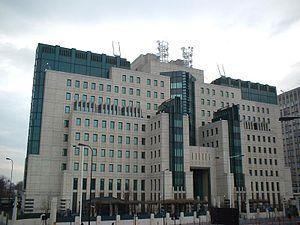
Le SIS Building, aussi connu sous le nom de MI6 Building, est le quartier général du Secret Intelligence Service, le service secret britannique dédié aux renseignements, aussi nommé MI6. Le bâtiment est situé dans le sud-ouest de Londres, sur la rive droite de la Tamise, après le Vauxhall Bridge.